Lexington SC

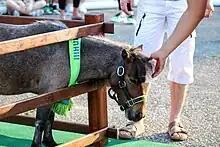
The club's mascot Thunder in her pen prior to kickoff

On May 12, 2023, LSC announced their official "mini" mascot Thunder, a miniature therapy horse stationed in the southwest corner of Toyota Stadium during matches. Thunder is very popular among fans, especially younger ones and helped pave the way for the green horse found on the club's crest to be nicknamed Thunder by the fans after her.